Mormon missionary

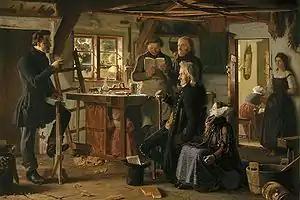
"Mormons visit a country carpenter" (1856) by Christen Dalsgaard, depicting a mid-19th century visit of a missionary to a Danish carpenter's workshop. The first missionaries arrived in Denmark in 1850.

The LDS Church regards Samuel H. Smith, the younger brother of church founder Joseph Smith, as the church's first full-time missionary. Smith traveled from city to city, covering more than 4,000 miles, trying to sell copies of the Book of Mormon. The book was presented as evidence of Joseph Smith's prophetic calling. Phineas Young received a Book of Mormon from Samuel Smith and became an early member of the church. (Phineas' younger brother Brigham would later be baptized and become the 2nd president of the LDS Church.)